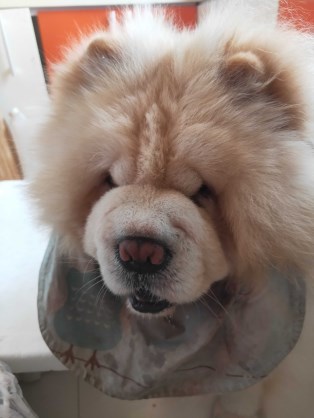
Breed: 329-n000119-chow